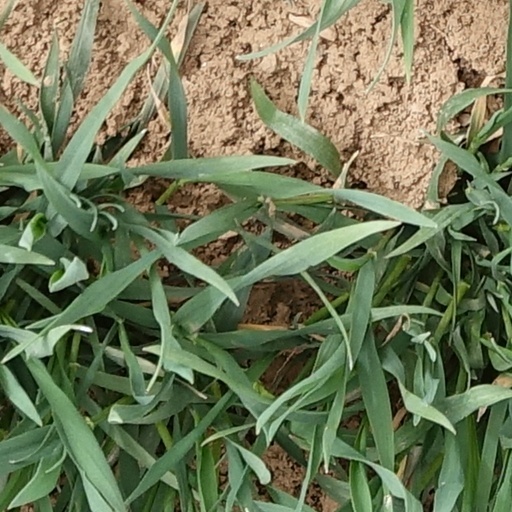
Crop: wheat